Renate-Ly Mehevets

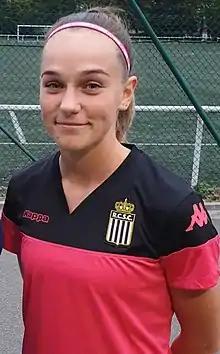
(2021)

Renate-Ly Mehevets (born 2 March 1999) is an Estonian international footballer who plays as right back or winger for Belgian club Sporting Charleroi and the Estonia women's national team.